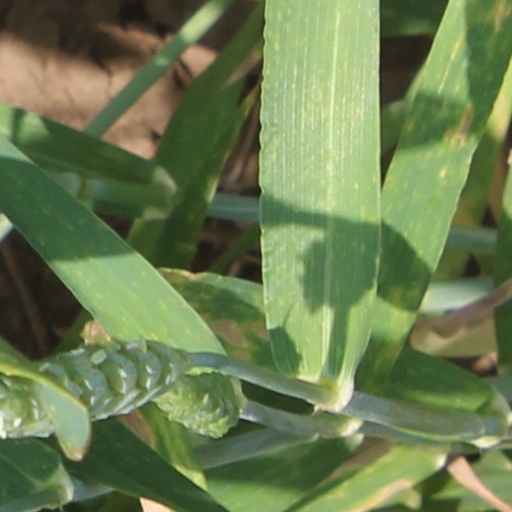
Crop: wheat